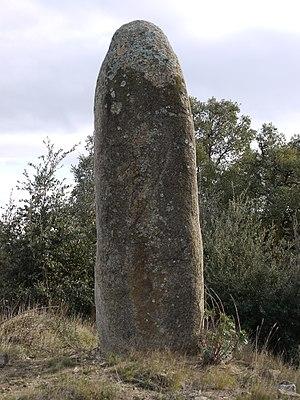
Le Menhir dels Palaus à Agullana.
Le menhir dels Palaus est un menhir situé près de la commune d'Agullana, dans la province de Gérone, en Catalogne.
Cette liste non exhaustive recense les principaux sites mégalithiques en Catalogne, en Espagne.
Cet article présente une liste de sites mégalithiques de l'Alt Empordà, dans le nord-est de la Catalogne, en Espagne.